Karas (anime)

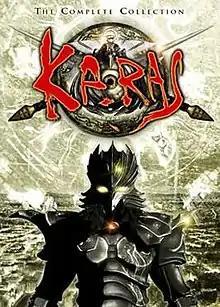
Box cover art of "Karas — The Complete Collection"

is a Japanese six-part original video animation series produced by Tatsunoko Production to commemorate the studio's 40th anniversary. Each "Karas" episode was first televised in Japan as a pay-per-view program from March 25, 2005, to August 3, 2007, before being released onto DVDs. Manga Entertainment compiled and released these episodes as two feature length, direct-to-DVD films for the English market.